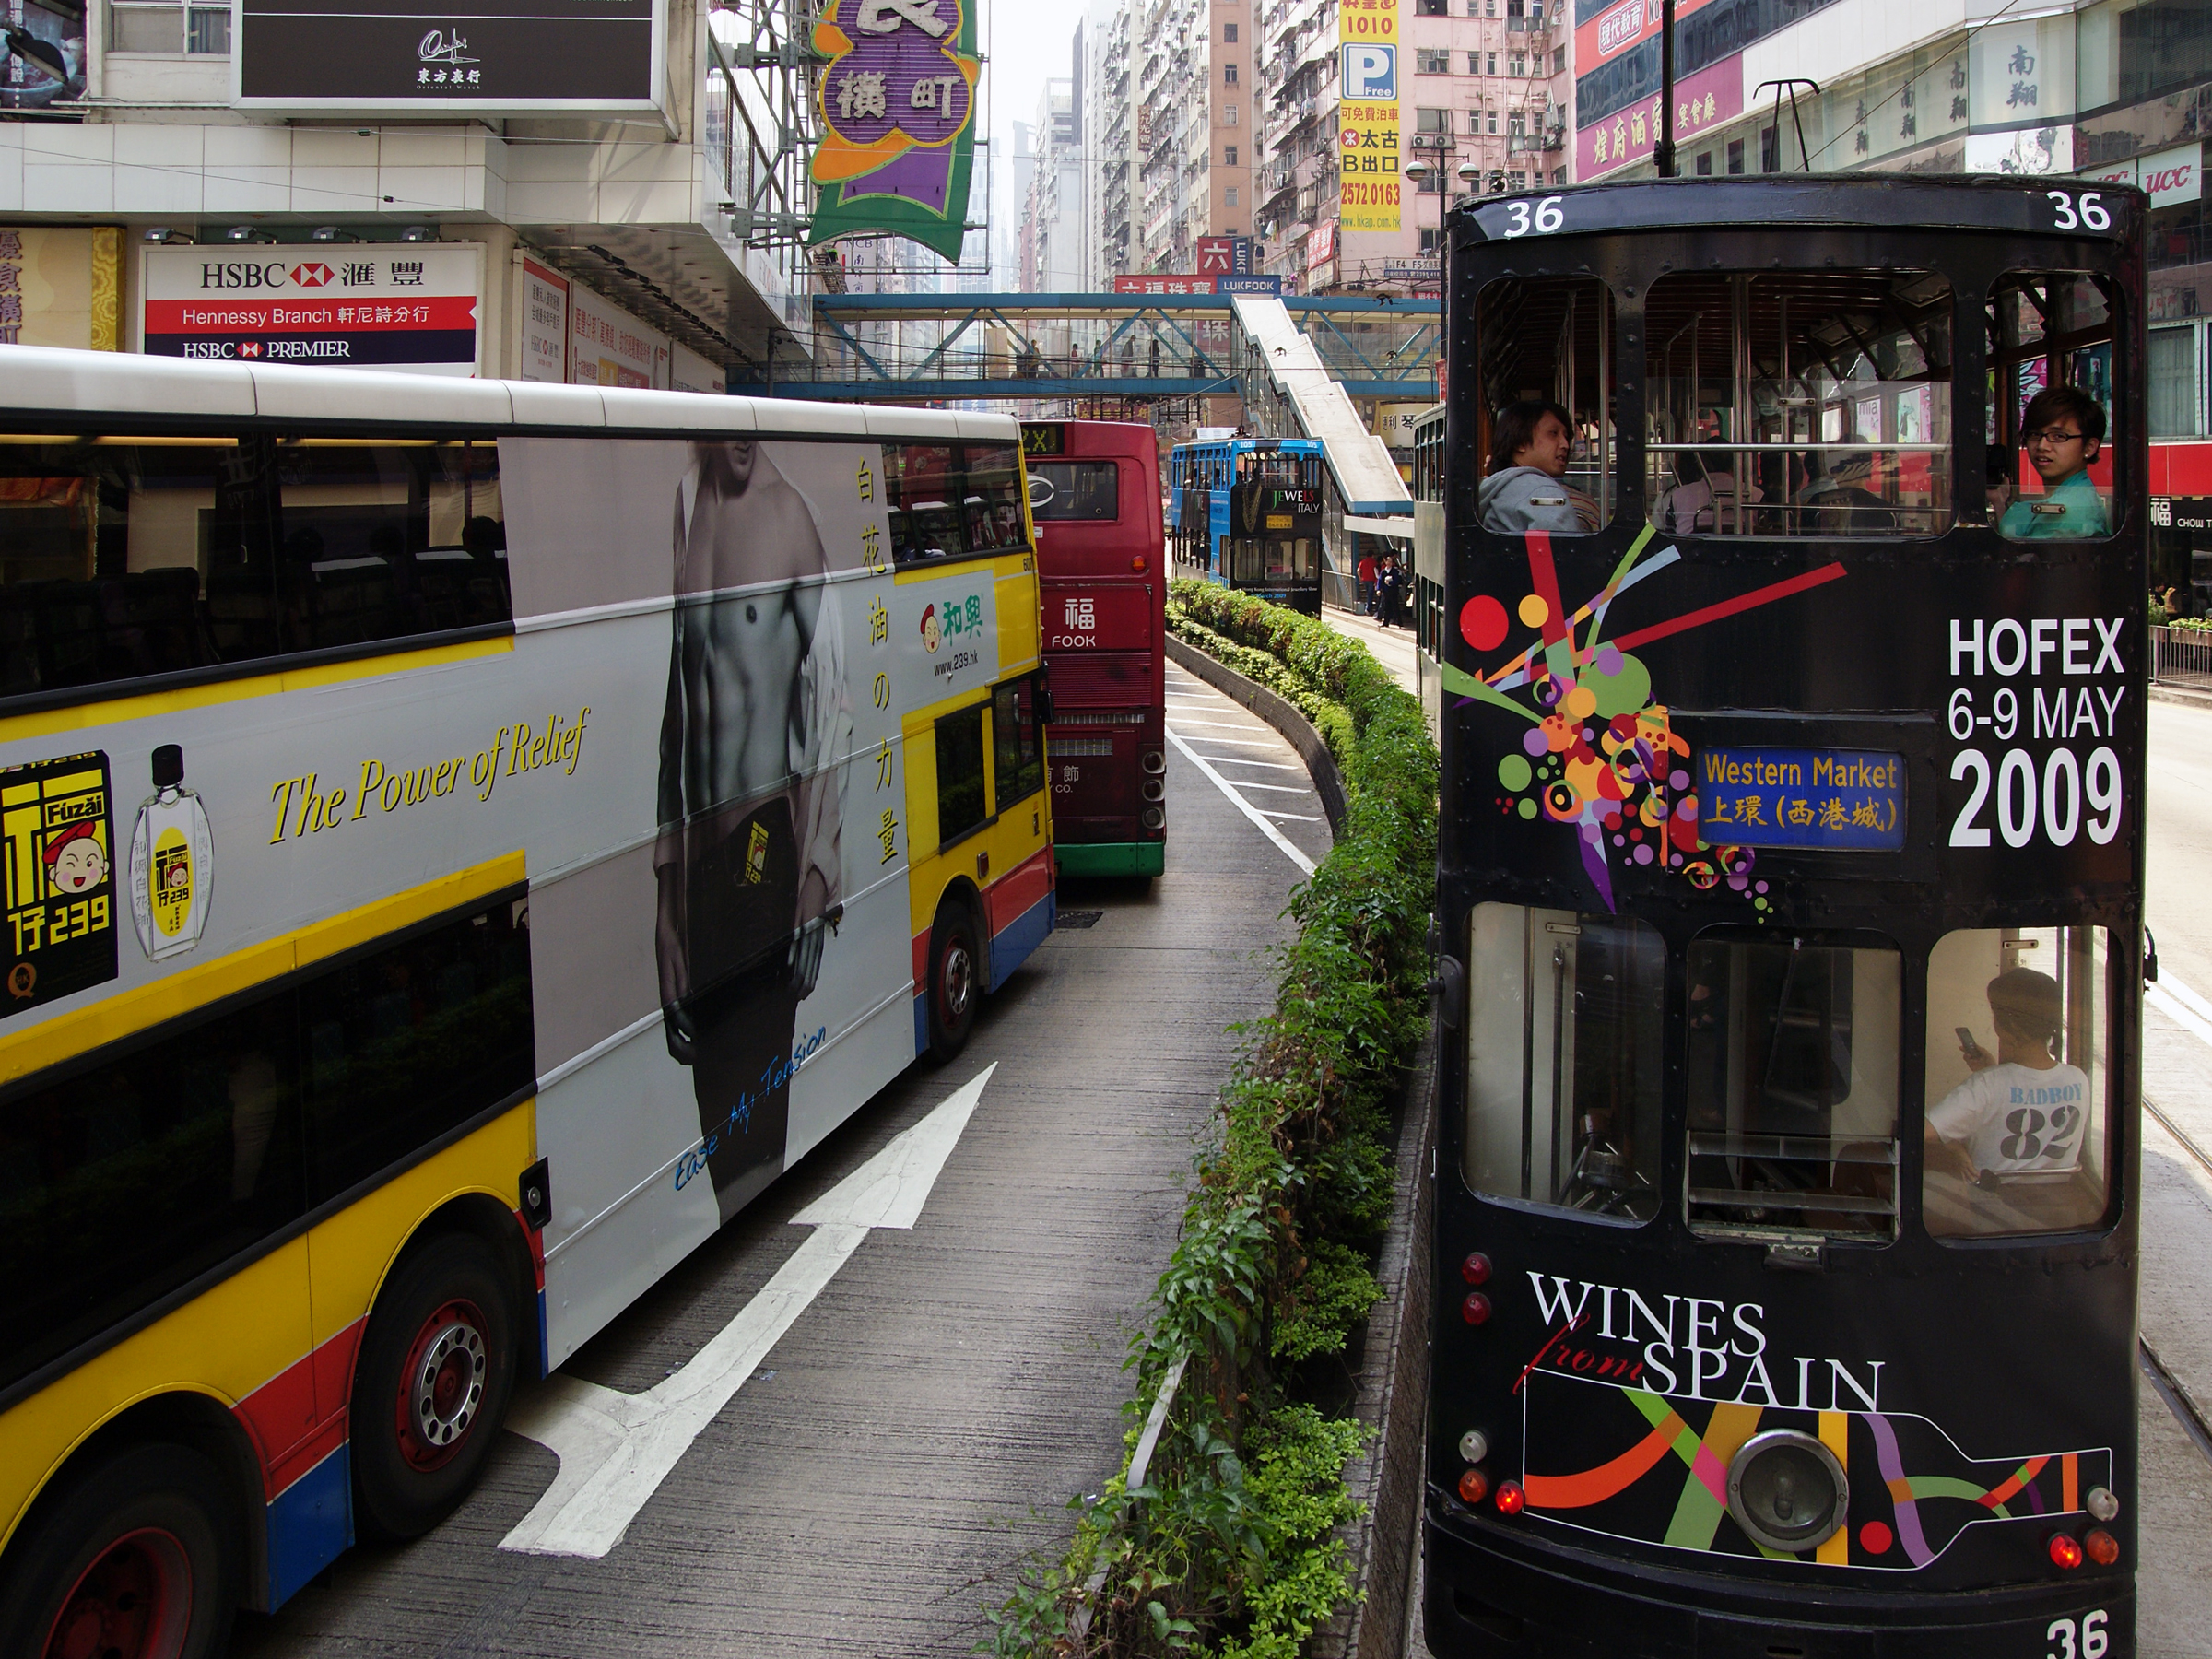
transport, vehicle, public transport, bus, trams, sightseeinghongkong, sonydslra300, tamron1750mm, hongkongtrams, doubledeckerbuses, doubledeckertrams, land vehicle